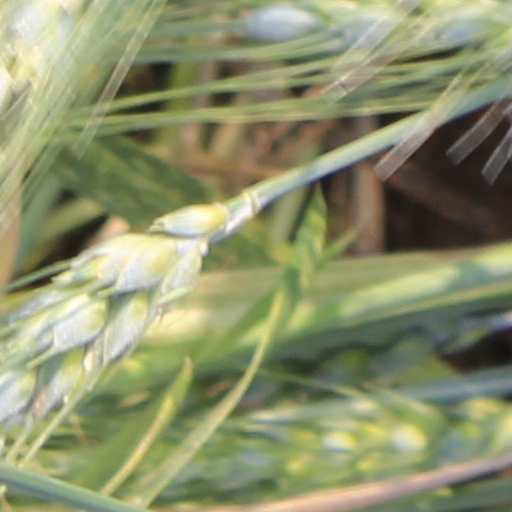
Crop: wheat